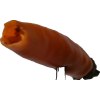
Label: pepper